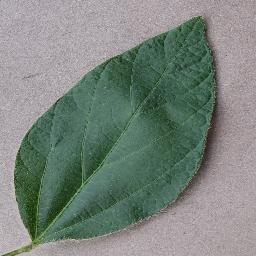
Label: Soybean___healthy